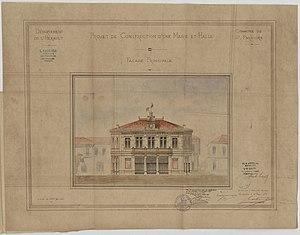
Saint-Pargoire. - Projet de construction d'une mairie et halle
Saint-Pargoire est une commune française située dans le département de l'Hérault en région Occitanie.